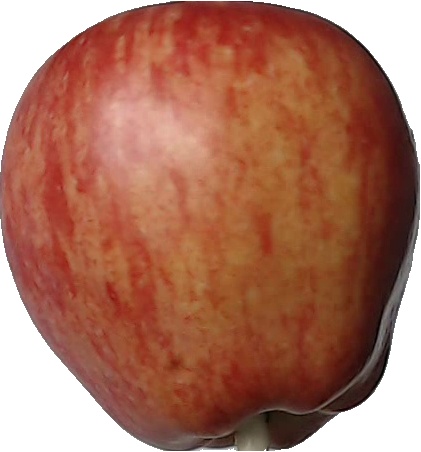
Label: apple_red_1